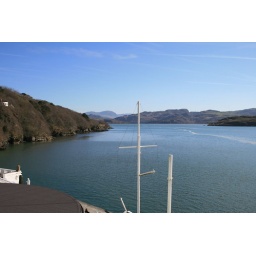
What greeted us when we opened the curtains of our hotel room window in the morning...